Salford Community Stadium

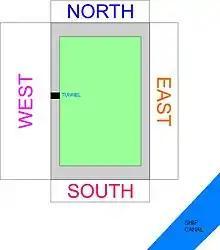
Stadium layout

BAFA National Leagues side Manchester Titans held a trial game at the Stadium against Crewe Railroaders on 1 June 2014. It was stated that they could hold future fixtures inside the stadium if the trial was successful. The Titans beat the Railroaders 69–0 and the attendance was 1,349.